Honey, I Shrunk the Kids

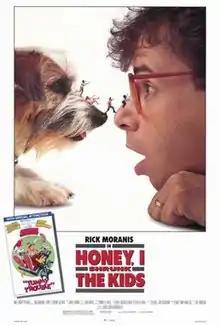
Theatrical release poster

Honey, I Shrunk the Kids is a 1989 American science fiction comedy film. It is the first installment of a film franchise and served as the directorial debut of visual effects artist Joe Johnston. The film stars Rick Moranis, Matt Frewer, Marcia Strassman, and Kristine Sutherland. In the film, a struggling inventor accidentally shrinks his and his neighbors' children to a height of a quarter of an inch. After being accidentally thrown out with the trash, the children must work together and venture their way back through a backyard wilderness filled with dangerous insects and man-made hazards.